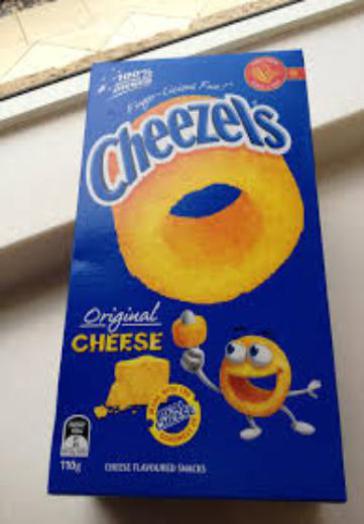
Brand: cheezels
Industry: Food